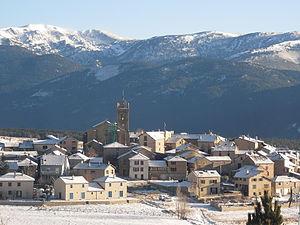
Les Angles en hiver (2009).
Les Angles est une commune française située dans le département des Pyrénées-Orientales, en région Occitanie.